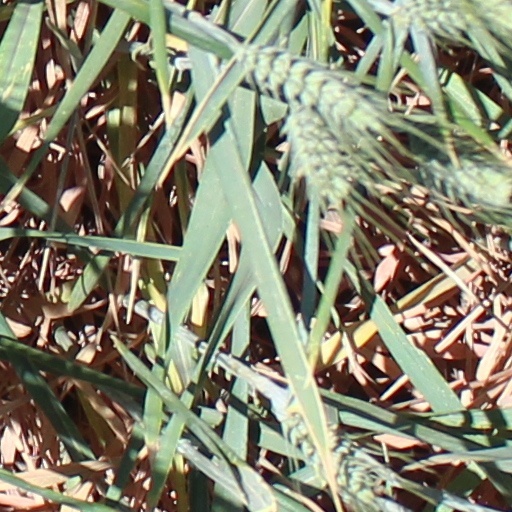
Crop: wheat